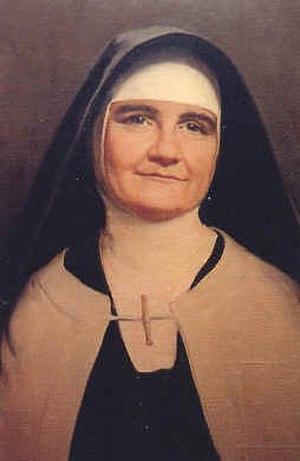
Servante de Dieu Maria Teresa Angelina (née Teresa Brigitte Mack-crore), fondatrice de la Congrégation des Soeurs du Carmel pour les personnes âgées et les malades. Auteur inconnu.
Marie Angeline Teresa McCrory est une Irlandaise née en Ulster et émigrée aux États-Unis. Elle entre dans les ordres et devient religieuse catholique. Elle travaille comme avocate pour les personnes âgées pauvres, et fonde une nouvelle congrégation religieuse à cet effet : les sœurs carmélites pour personnes âgées et infirmes.
Les Sœurs carmélites pour les personnes âgées et infirmes sont un institut religieux créé en 1929 par Mère Marie Angeline Thérèse. Cette congrégation a pour vocation d'évaluer les différents besoins des personnes âgées et pour tenter de satisfaire ces besoins, au mieux de leurs capacités, tout en assurant la continuité des missions de l'ordre. Cette congrégation de spiritualité carmélitaine est rattachée à l'Ordre du Carmel via la branche des Grands carmes.
Cette liste de saints concerne les saints, bienheureux, et vénérables reconnus comme tels par l'Église catholique, ayant vécu au XXᵉ siècle. Sur cette période, l'Église a donné comme modèles évangéliques 152 saints et 2 038 bienheureux.